Plummer House (Beebe, Arkansas)

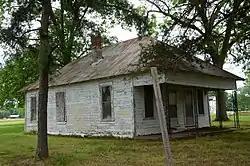

The Plummer House is a historic house at 314 Alabama Street in Beebe, Arkansas. It is a single story wood-frame structure, with a gable roof, novelty siding, and a foundation of stone piers. It is a vernacular double-pile box framed building, constructed about 1915. It is a well-preserved example of this type of period construction in White County.